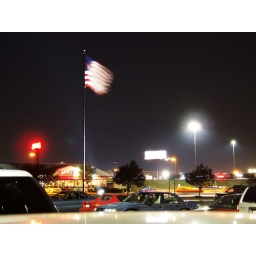
A Long exposure shot from the roof of my car in a mall's parking.